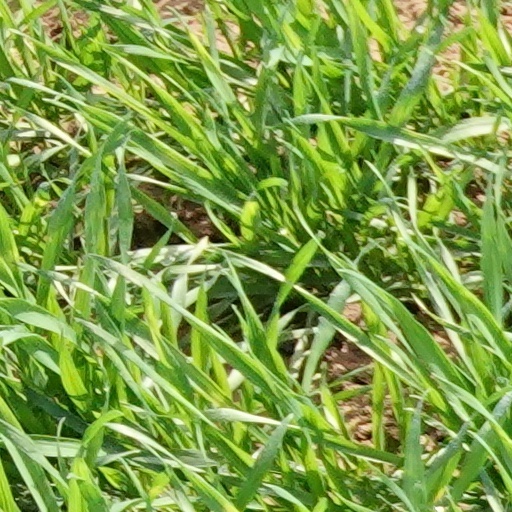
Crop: wheat